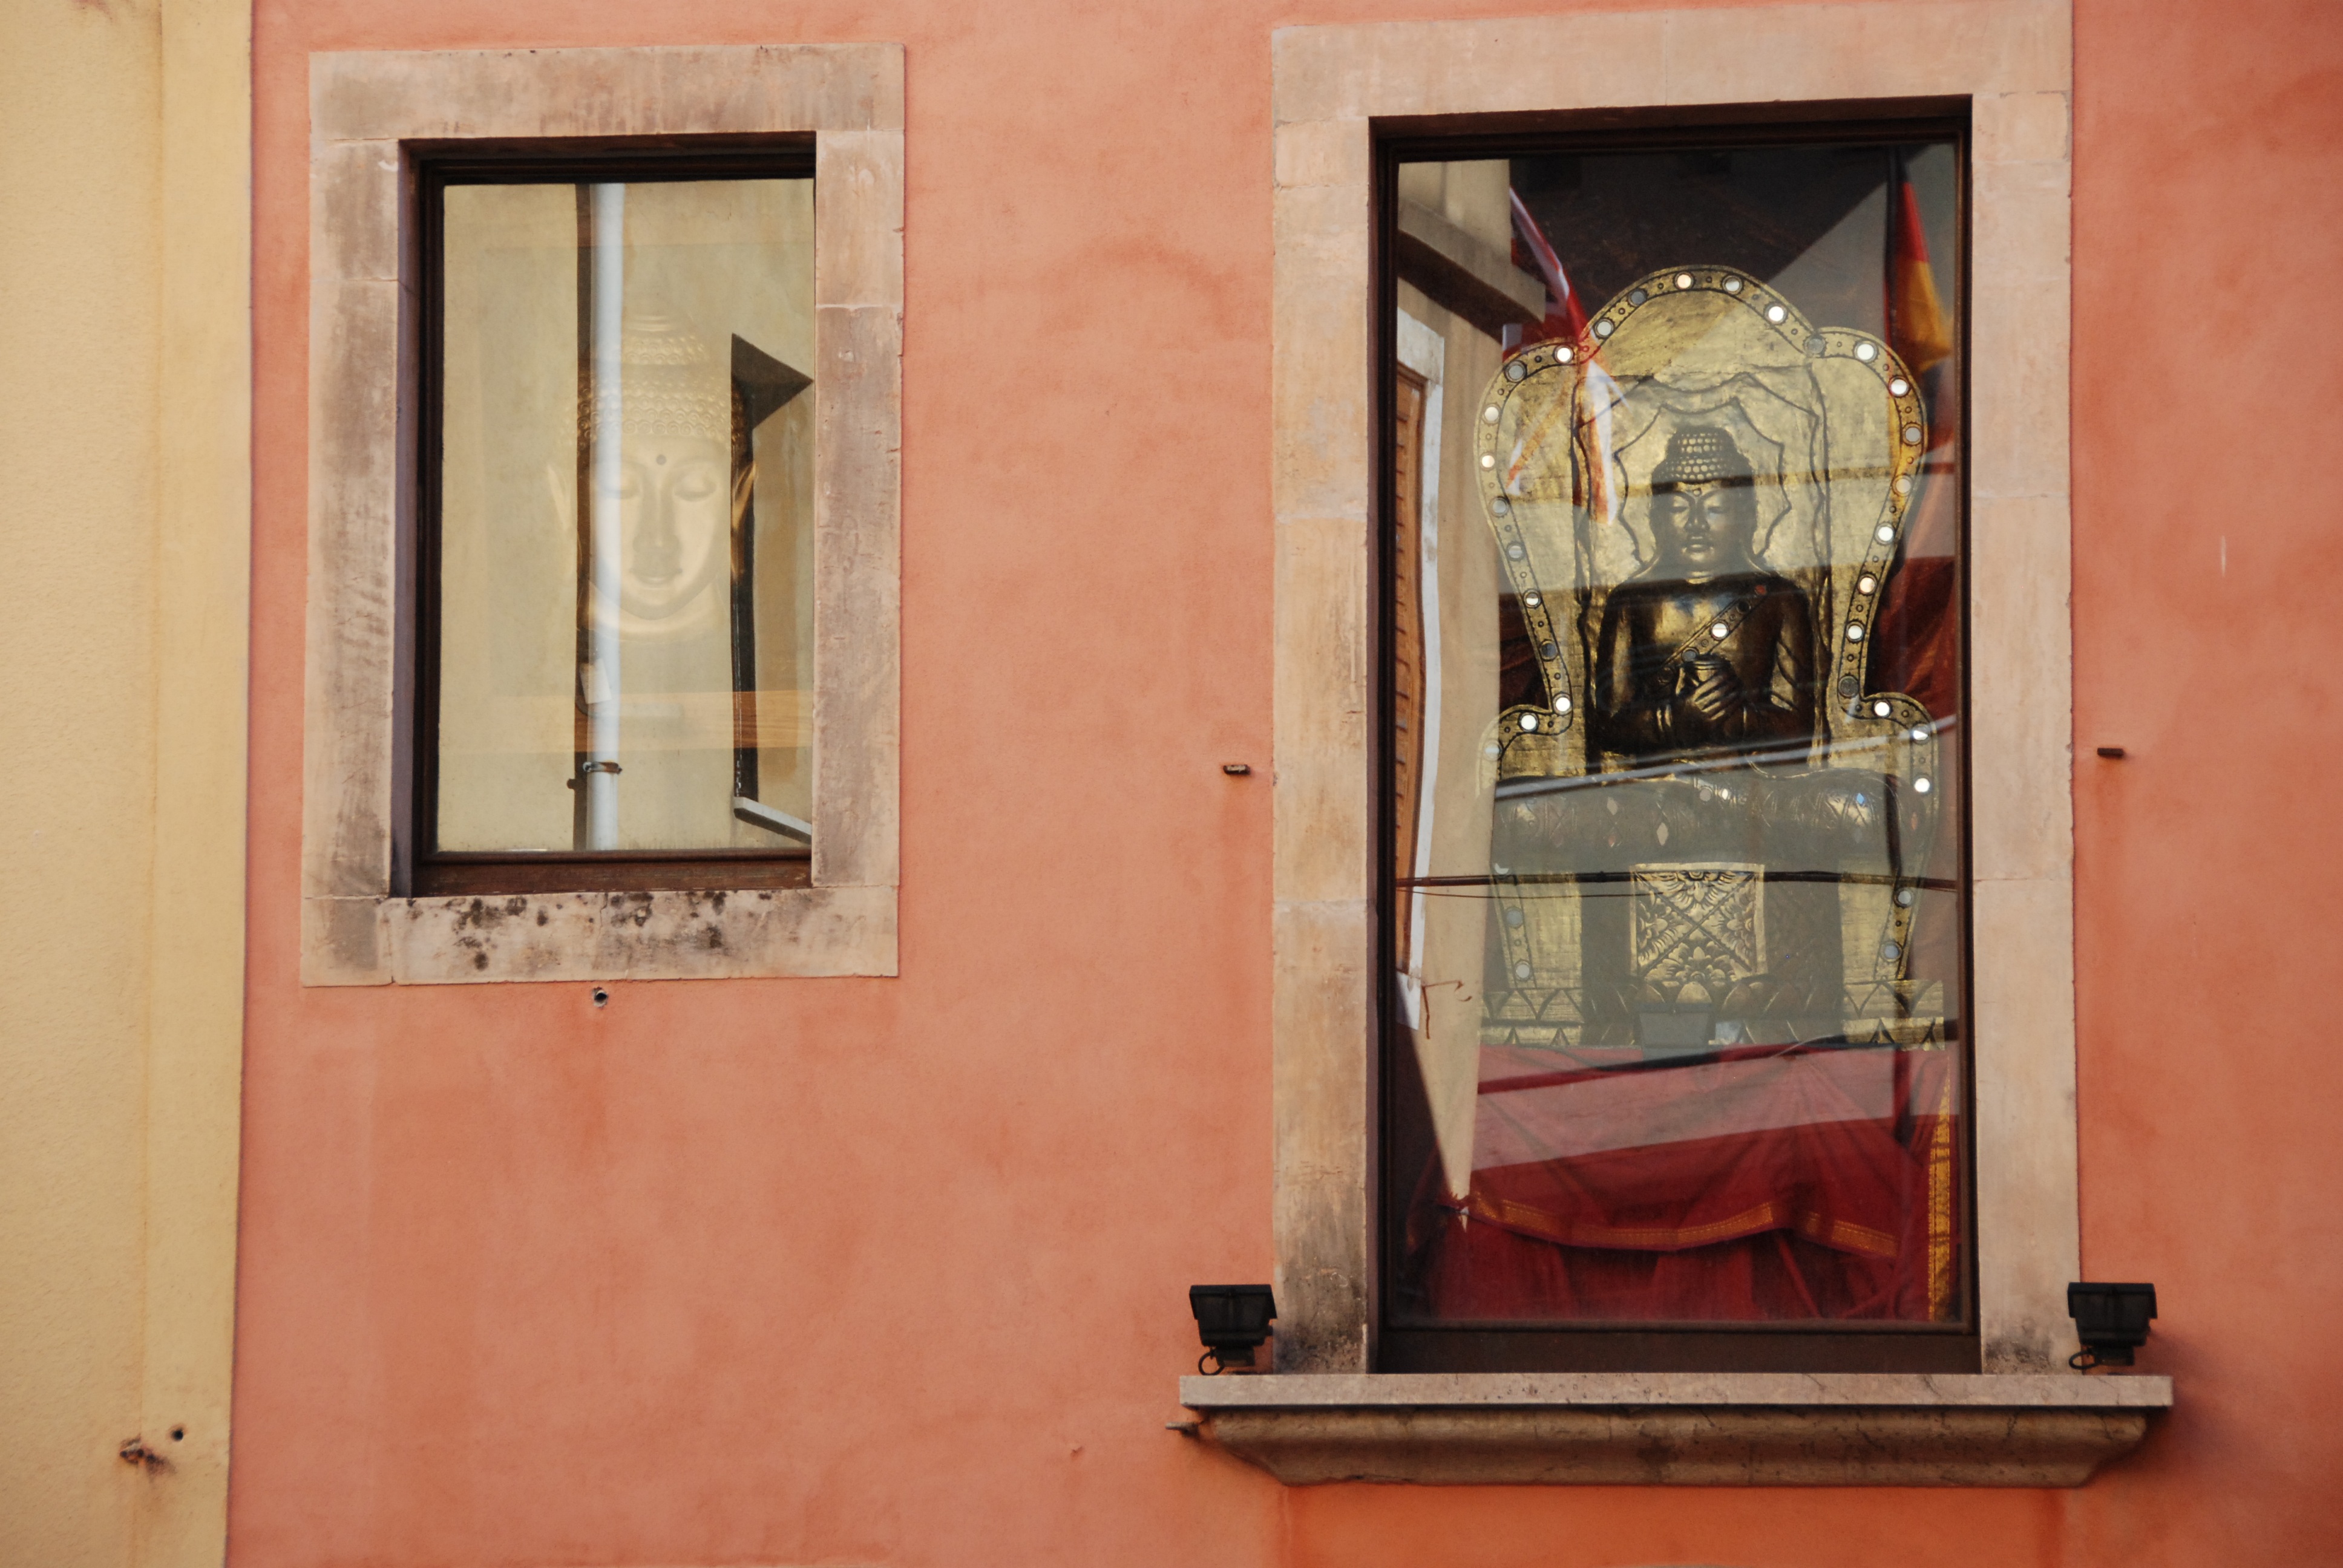
wood, house, window, home, wall, red, color, facade, door, interior design, art, buddha, tourist attraction, humility, ancient history